Josh Hawkins

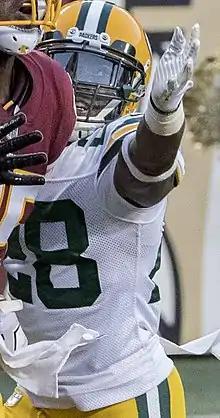
Josh Hawkins in 2017

On November 17, 2022, Hawkins was selected by the Arlington Renegades of the XFL, returning to his former team in 2020. He was placed on the reserve list by the team on March 6, 2023, and activated on May 16. He was not part of the roster after the 2024 UFL dispersal draft on January 15, 2024.